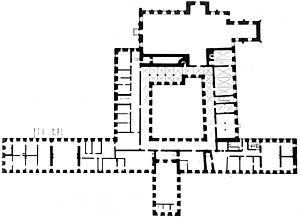
L'abbaye de Hardehausen est une ancienne abbaye cistercienne, située à environ 15 km de Warburg, dans l’arrondissement de Höxter en Rhénanie-du-Nord-Westphalie. Première abbaye cistercienne de Westphalie, fondée en 1140, elle devient l'une des forces économiques les plus importantes de la région de Warburg ainsi que le plus grand propriétaire ecclésiastique. Sécularisé en 1802, le lieu est à nouveau un monastère pour une courte période précédant la Deuxième Guerre mondiale, mais la communauté est dissoute par le régime national-socialiste. Depuis 1945, les bâtiments de l'ancienne abbaye hébergent la maison des jeunes de l’archidiocèse de Paderborn et, depuis 1949, la résidence universitaire de l’université populaire Anton Heinen.